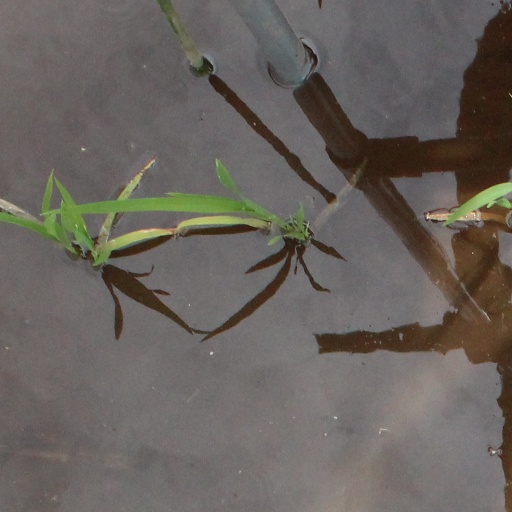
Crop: rice